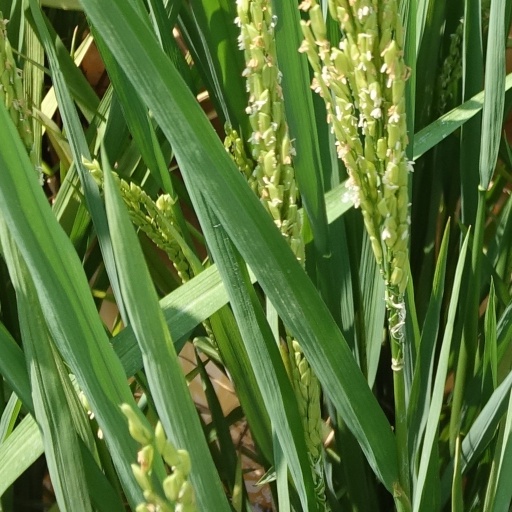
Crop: rice